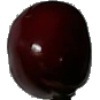
Label: cherry